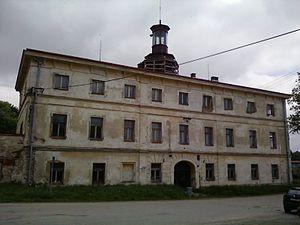
Čížkov est une commune du district de Pelhřimov, dans la région de Vysočina, en République tchèque. Sa population s'élevait à 128 habitants en 2019.